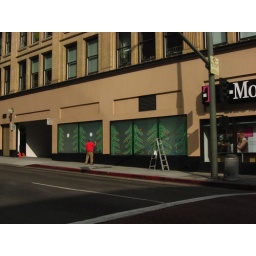
Festive trees being painted on the windows of the T-Moblie store near Spring &amp;amp; 3rd.